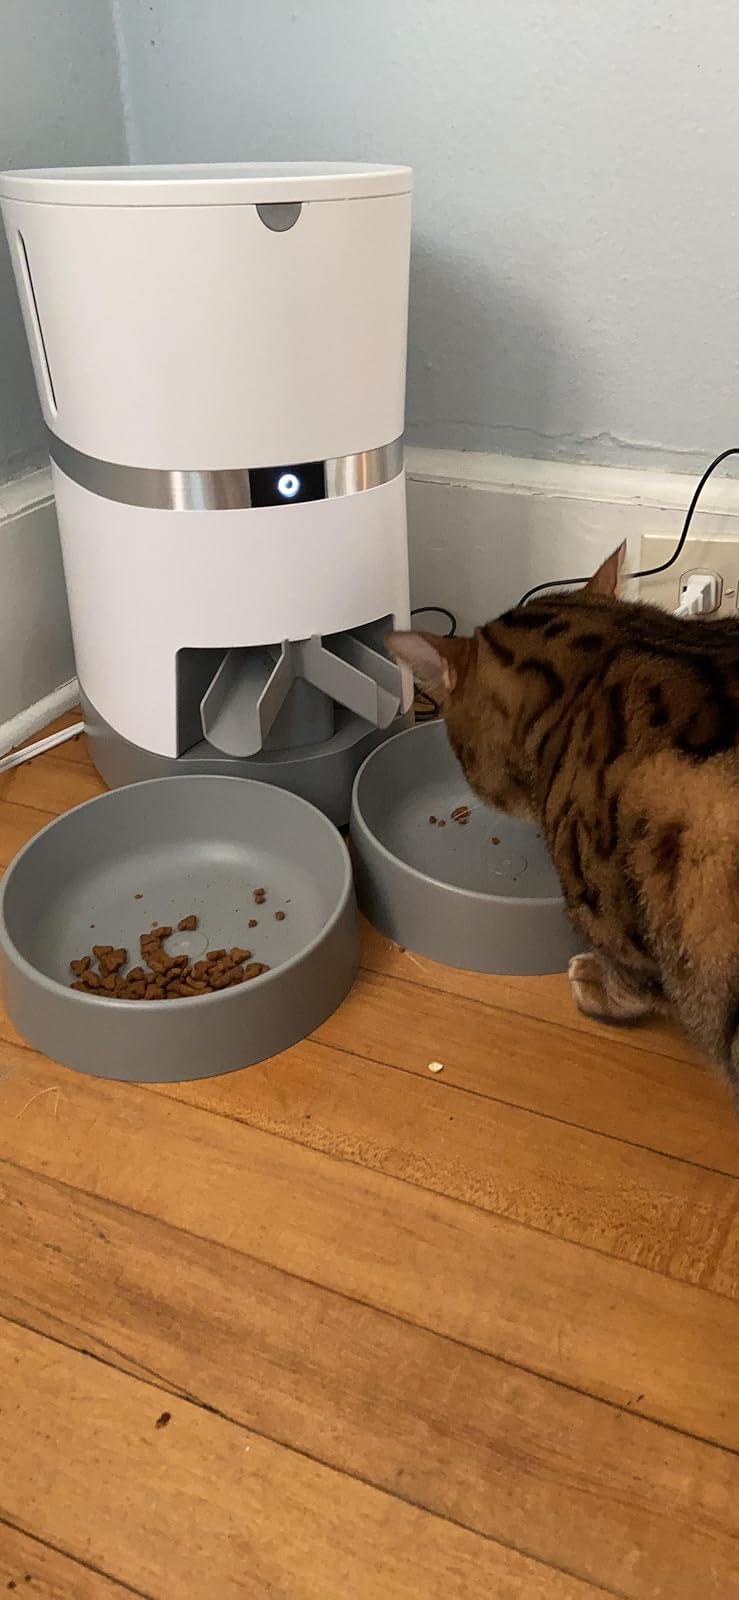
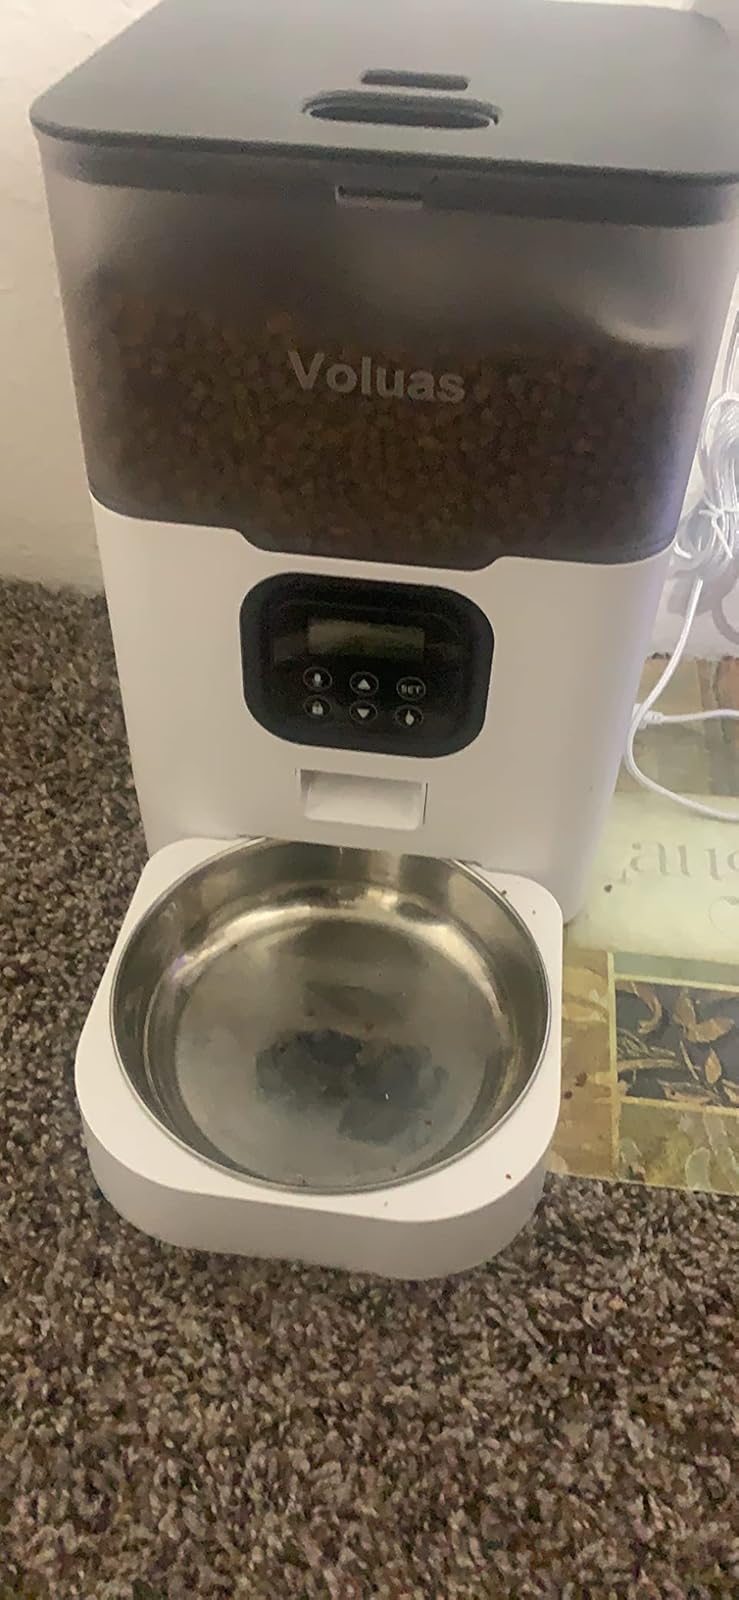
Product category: items_feeder
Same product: no